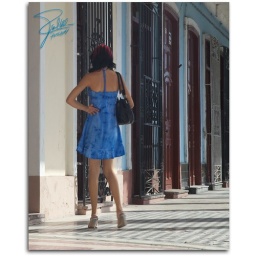
The girl in the blue dress, Calle 37, Cienfuegos, Cuba